Phrurolithus festivus

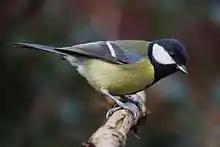
The Batesian mimicry of "P. festivus" probably protects it primarily from predators such as the great tit.

"Phrurolithus festivus", which like all spiders is predatory, is a running hunter that does not create a spider web to catch prey. Prey animals are actively sought out by the species and then seized. A spider toxin from the spider then prevents a seized prey animal from both escaping and fighting back.